János Donát

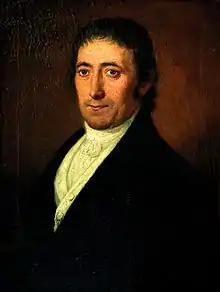
Self-portrait

János Donát (born as Johann Daniel Donat; December 22, 1744 – May 11, 1830) was a German-born Hungarian painter.